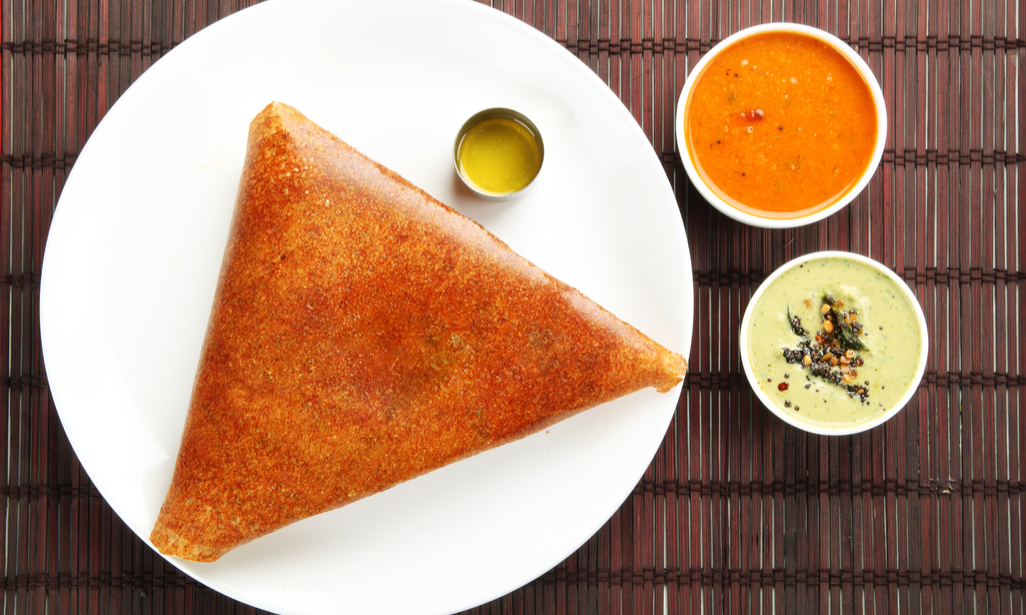
Dish: masala_dosa